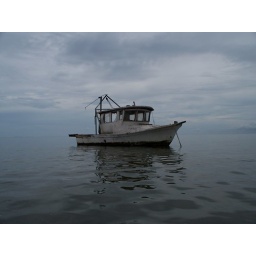
This boat was sitting in the port at Livingston as we came in from the river.Livingston, Guatemala